1st Surrey Rifles

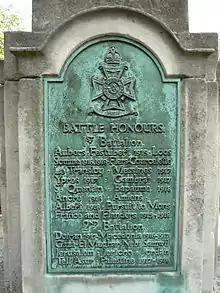
First Surrey Rifles memorial at St Giles' Church, Camberwell

The 1st Surrey Rifles received the following Battle Honours: those shown in bold type were borne on the drums and bugles (as a rifle regiment, no colours were carried):